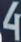
Number: 4